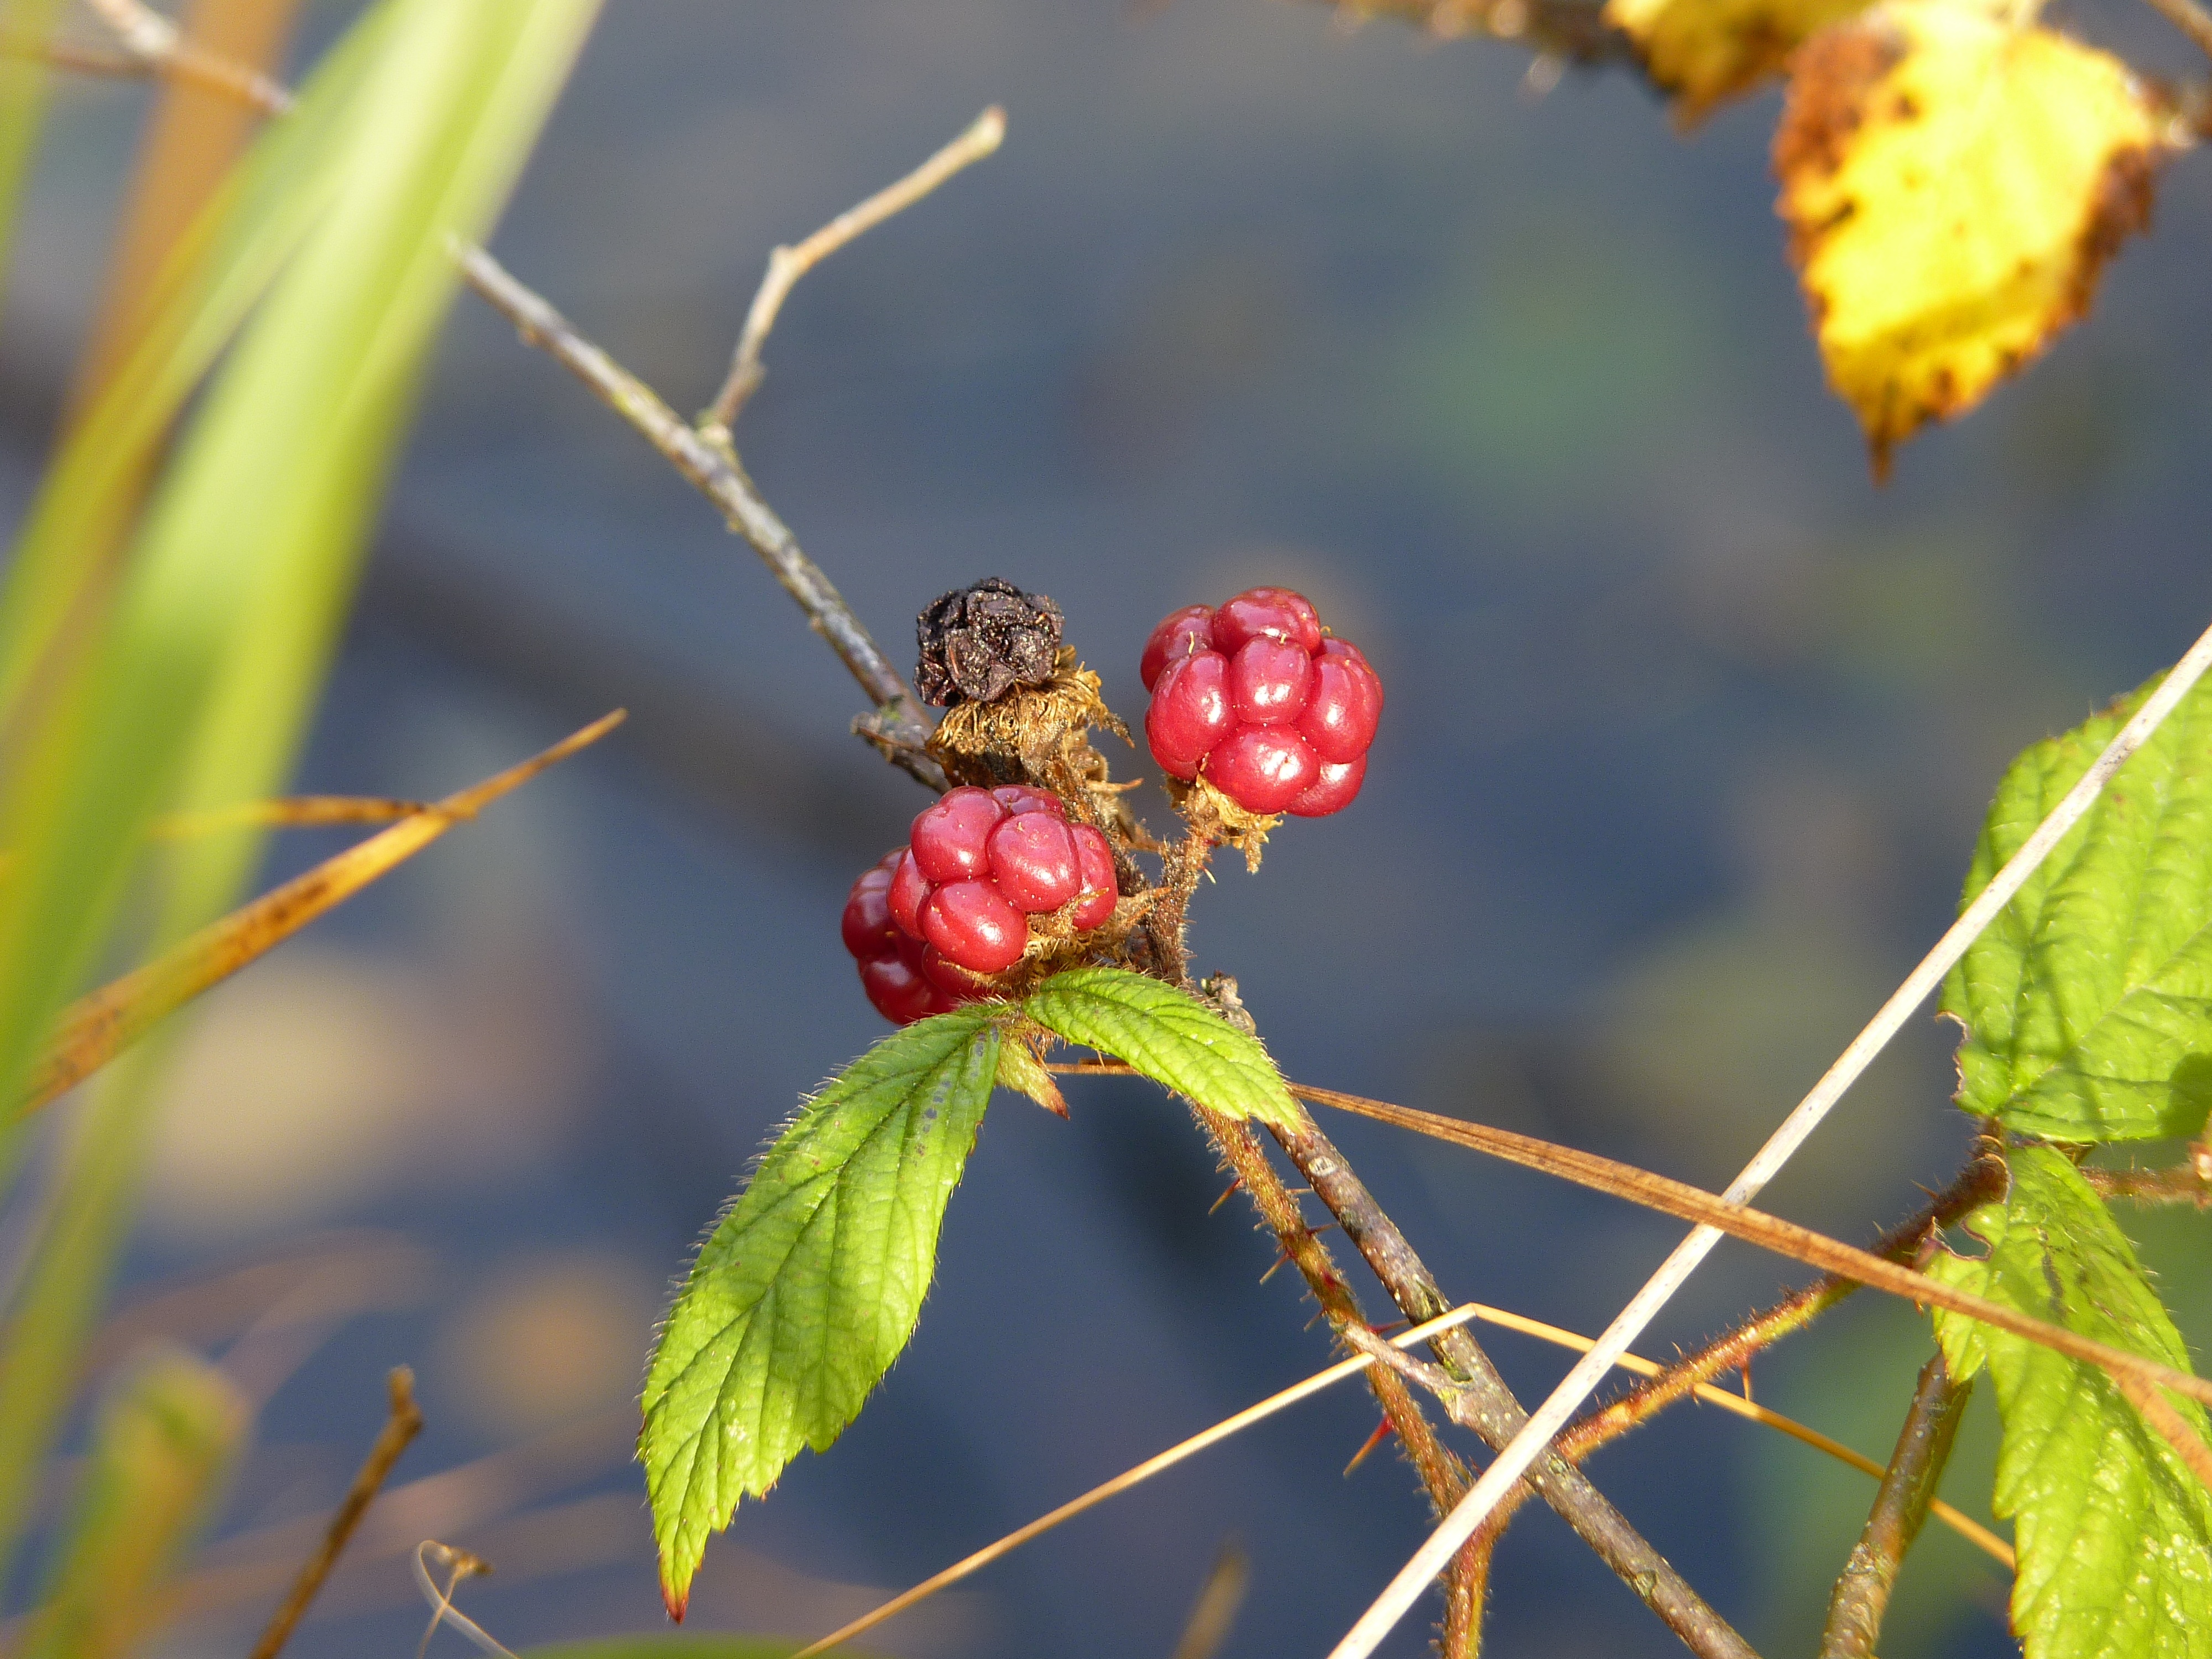
tree, nature, branch, blossom, plant, photography, fruit, sweet, leaf, flower, wild, bush, green, red, harvest, produce, insect, autumn, botany, eat, flora, fauna, blackberry, invertebrate, wildflower, close up, berries, shrub, fruits, bramble, vitamins, immature, spur, rose hip, macro photography